Vendettas Motorcycle Club

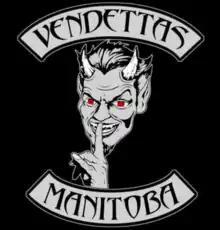
Emblem of the Vendettas MC

The Vendettas Motorcycle Club, or Vendettas Crew, is an International outlaw motorcycle club founded in Winnipeg, Manitoba, Canada in 2009. It was established by the more well-known Rock Machine Motorcycle Club (RMMC) to act as a support club throughout the Canadian province of Manitoba, but would grow to be an international support club of the RMMC with chapters in Canada, Australia, Russia, Sweden and Serbia.